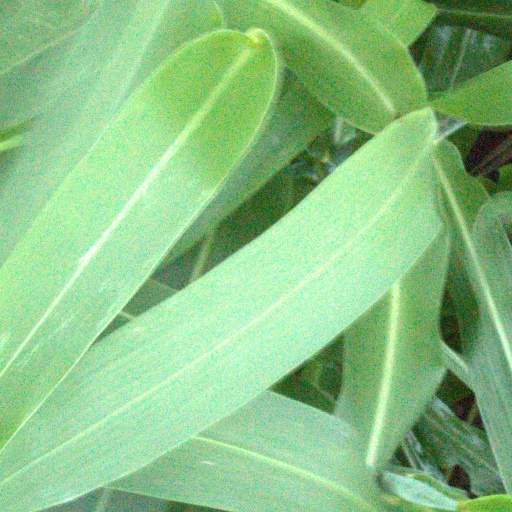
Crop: sorghum